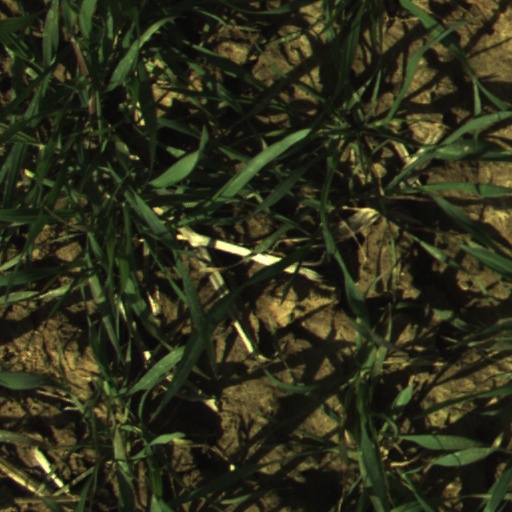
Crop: wheat